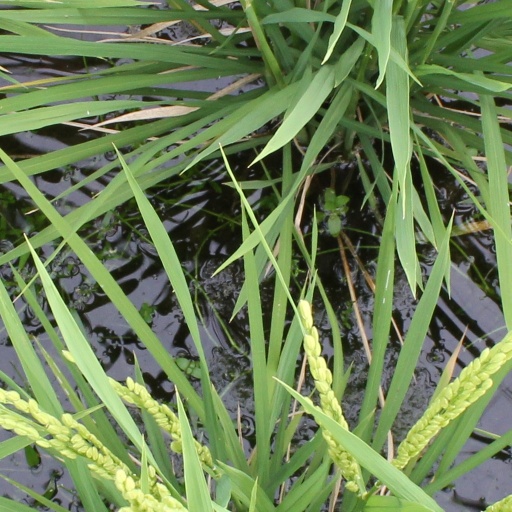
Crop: rice